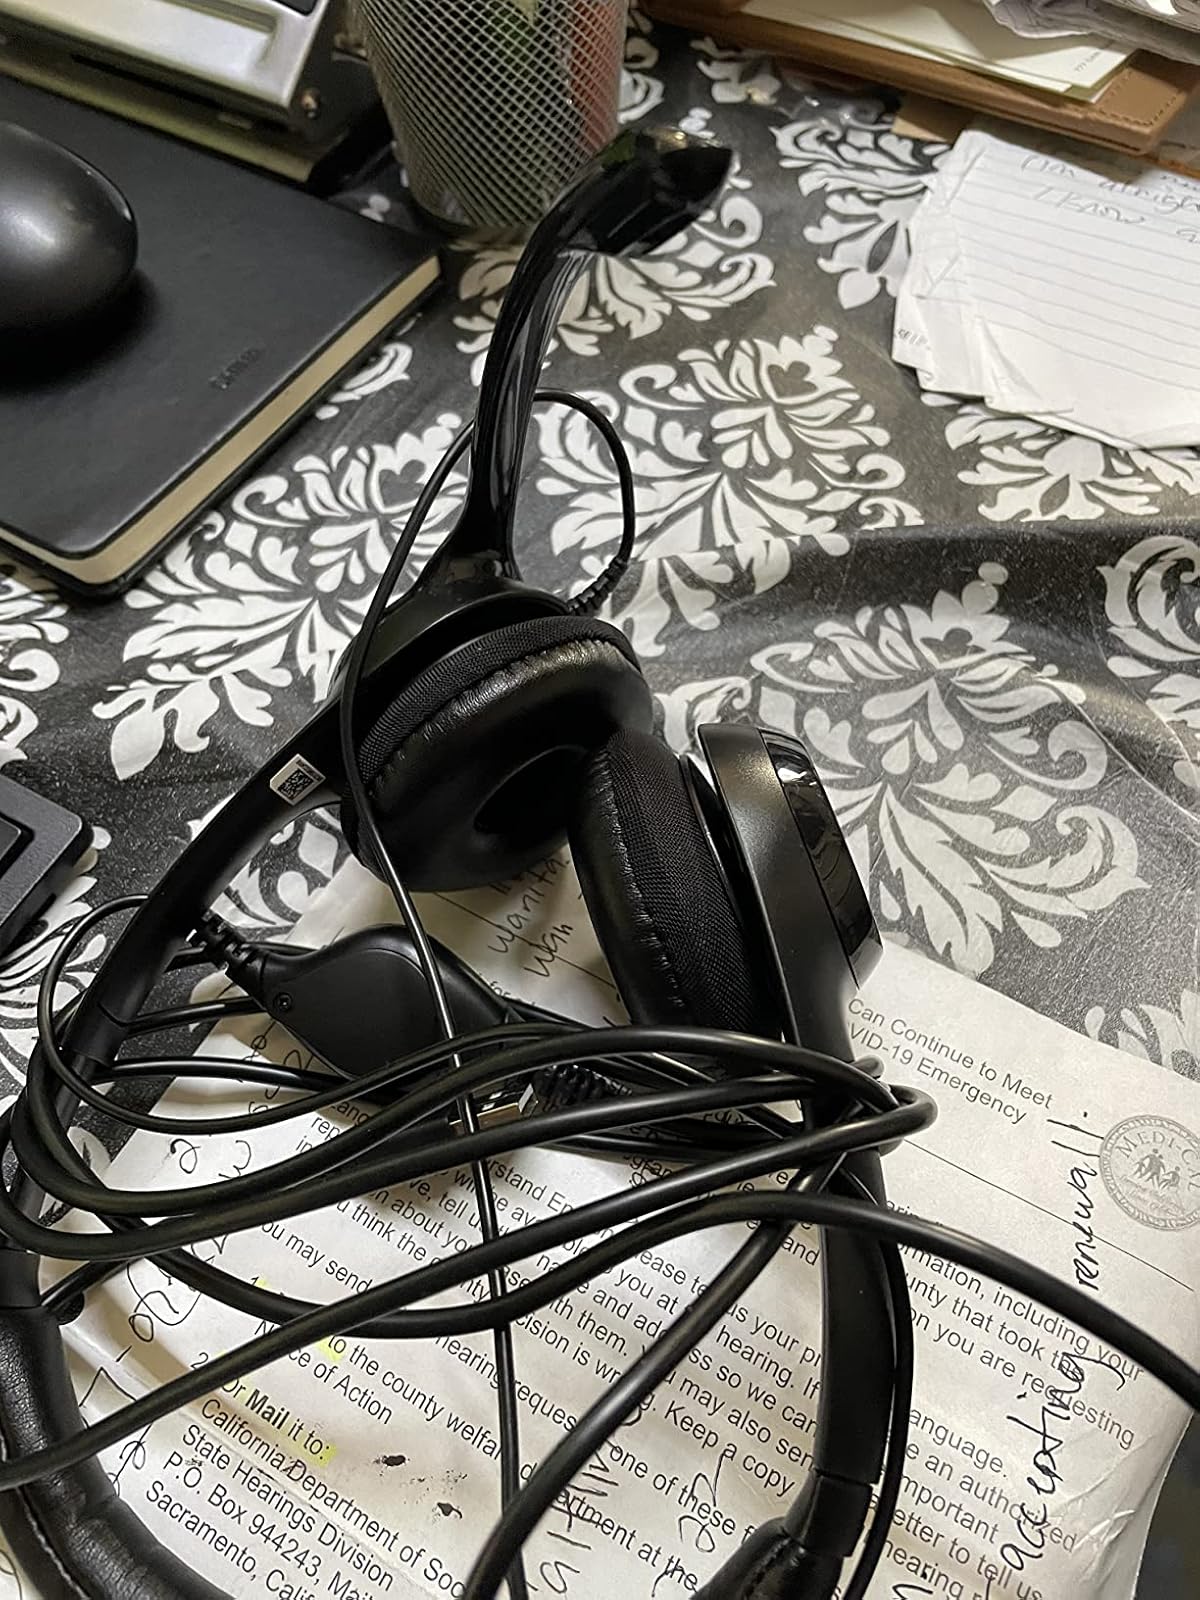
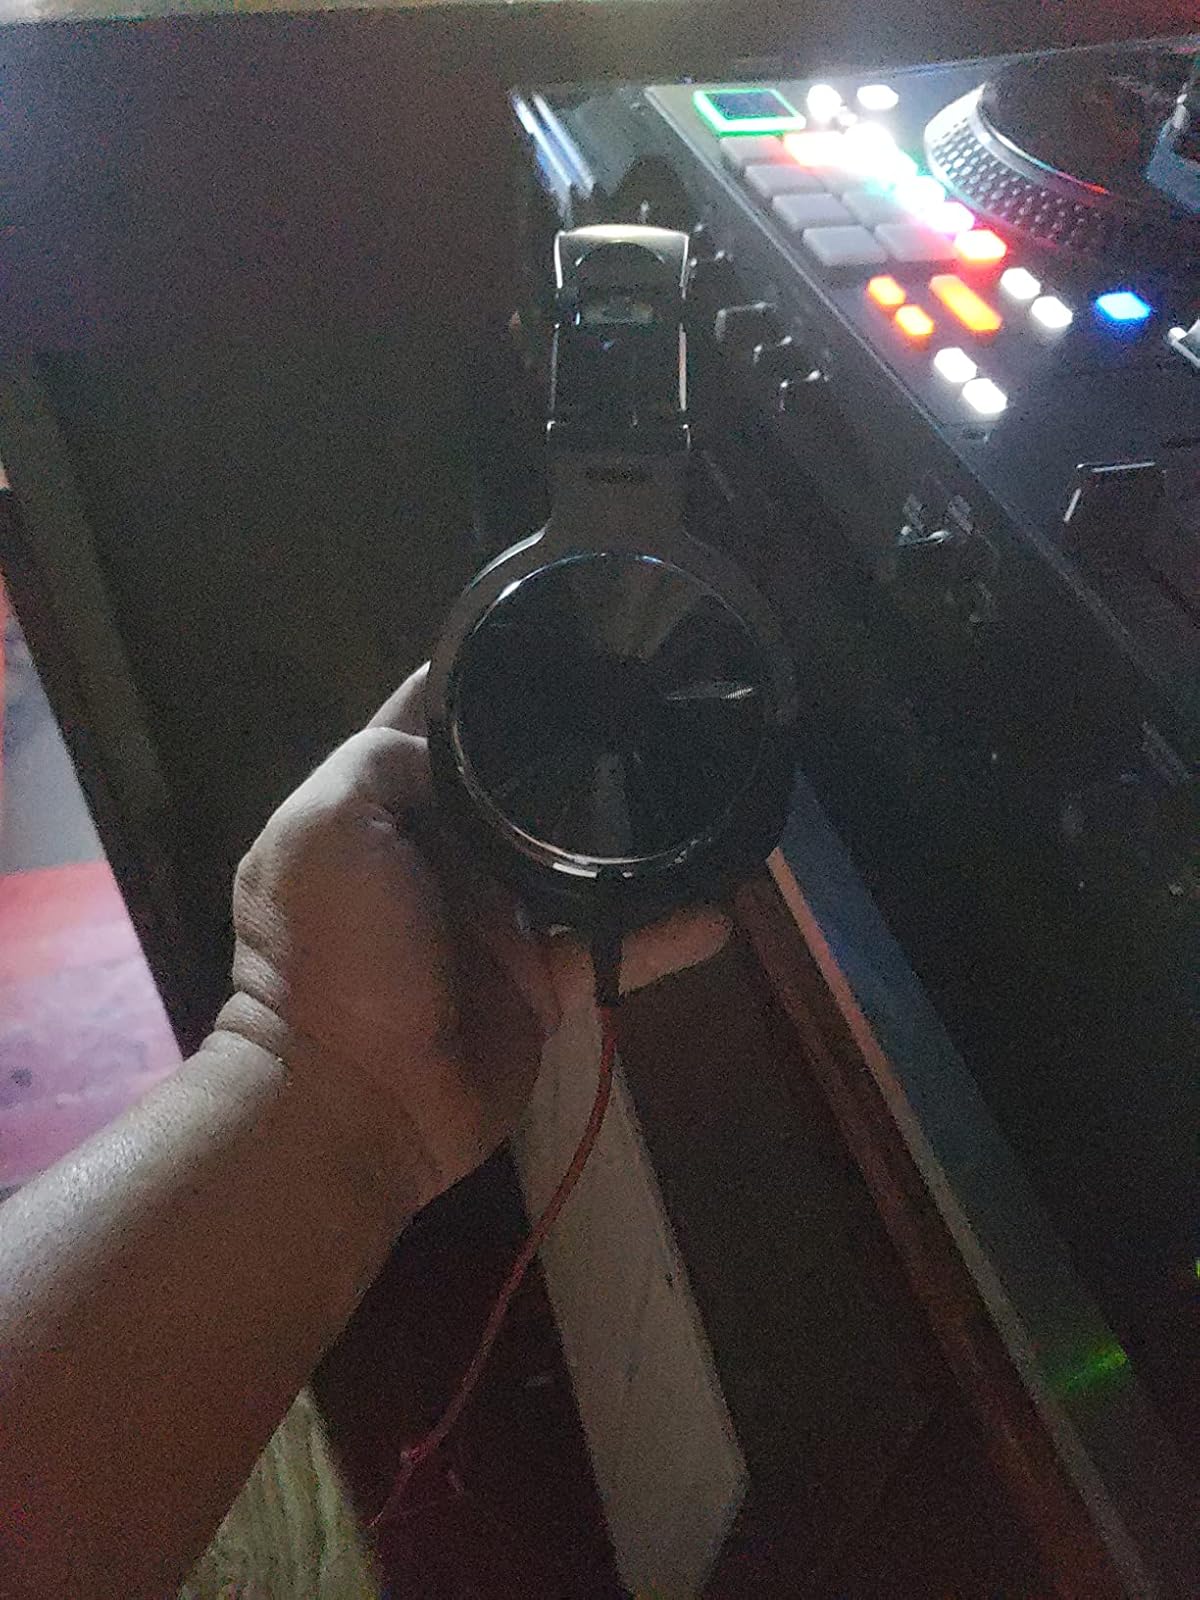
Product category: headphones
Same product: no